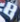
Number: 8